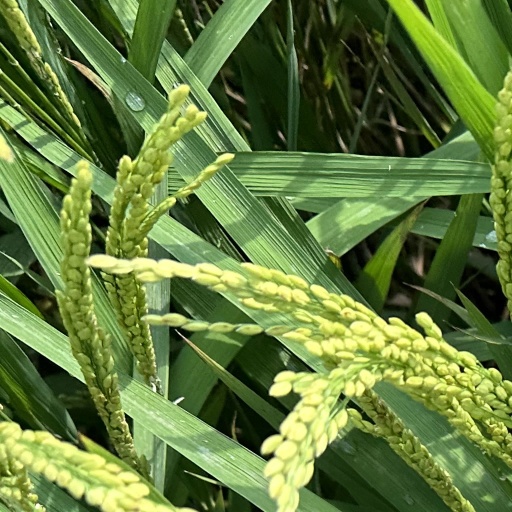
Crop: rice